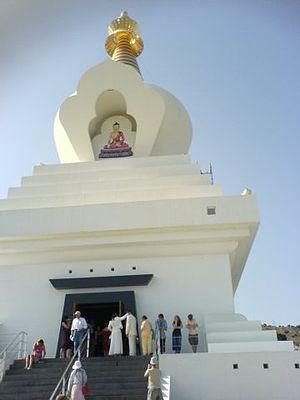
Lopon Tsechu Rinpoché était un grand maître du bouddhisme tibétain, très respecté dans l'Himalaya, et ayant de nombreux étudiants en Orient comme en Occident.